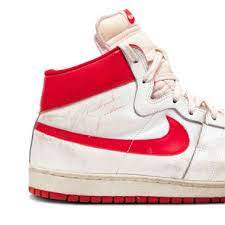
Label: Sneaker